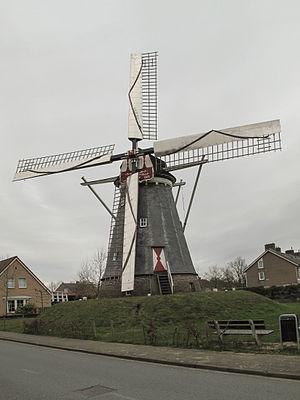
Horn est un village néerlandais situé dans la commune de Leudal, dans la province du Limbourg néerlandais. Le 1ᵉʳ janvier 2007, le village comptait 3 972 habitants.